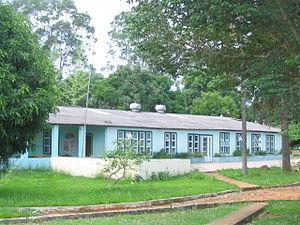
Constructions les plus anciennes à Bona Espero, Brésil Italiano: Costruzioni più vecchie a Bona Espero, Brasile
Bona Espero est une communauté et école pour enfants n'ayant pas normalement accès à une éducation. Situé à Alto Paraíso, dans l'État de Goiás, au Brésil, Bona Espero a été fondé en 1957 par six espérantophones Brésiliens. Depuis 34 ans, un couple germano-italien Giuseppe et Ursula Grattapaglia gèrent le lieu. L'espéranto est l'outil de communication utilisé sur place.